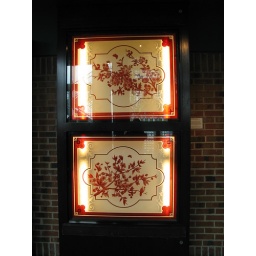
Stained glass windows in the Smith Museum and Dreihaus Gallery at Navy Pier in downtown Chicago.